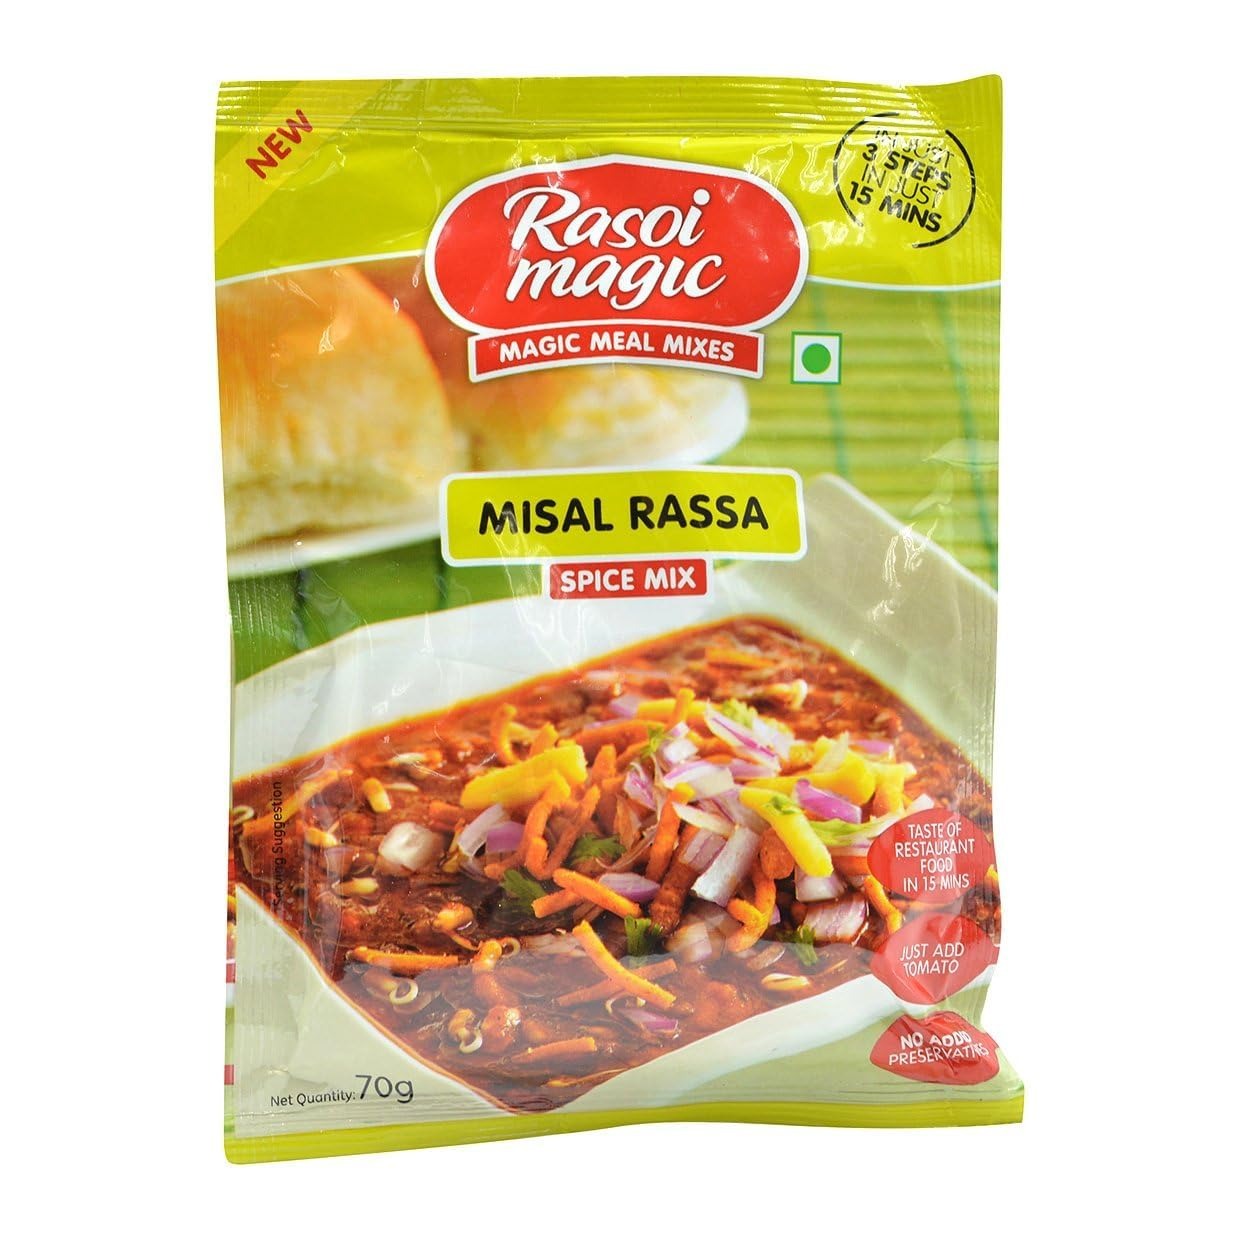
Item Name: Rasoi Magic, Misal Rassa Spice Mix, 70g(gm)
Bullet Point 1: Easy to use and ready in minutes
Bullet Point 2: Perfect blending of spices
Bullet Point 3: Authentic taste
Bullet Point 4: Quality Product
Bullet Point 5: Uniform composition
Value: 2.4692
Unit: Ounce

Price: 6.99